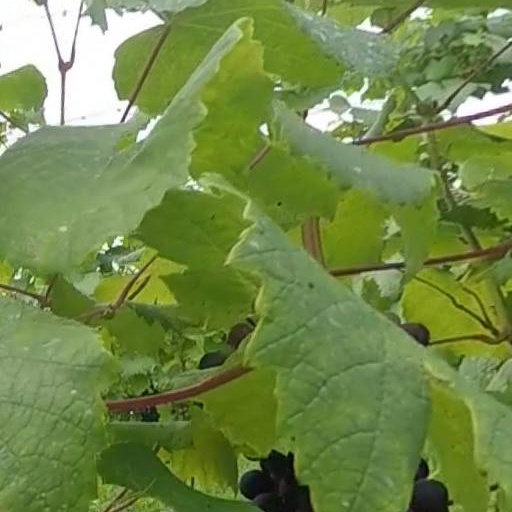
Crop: grape